Aldus Manutius

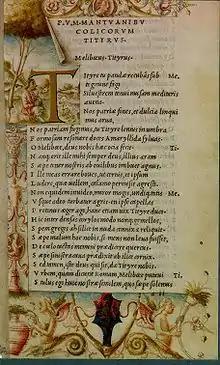
refer to caption

The press's first great achievement was a five-volume folio edition of Aristotle. Manutius started the first volume of his Aristotle edition in 1495. Four more volumes were published together in 1497 and 1498. The Aldine Press produced nine comedies of Aristophanes in 1498, and Pietro Bembo edited Petrarch's poems that Manutius published in July 1501. In addition to editing Greek manuscripts, Manutius corrected and improved texts originally published in Florence, Rome, and Milan.